Michelson–Morley experiment

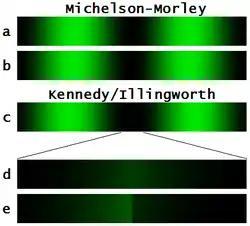
Simulation of the Kennedy/Illingworth refinement of the Michelson–Morley experiment. (a) Michelson–Morley interference pattern in monochromatic mercury light, with a dark fringe precisely centered on the screen. (b) The fringes have been shifted to the left by 1/100 of the fringe spacing. It is extremely difficult to see any difference between this figure and the one above. (c) A small step in one mirror causes two views of the same fringes to be spaced 1/20 of the fringe spacing to the left and to the right of the step. (d) A telescope has been set to view only the central dark band around the mirror step. Note the symmetrical brightening about the center line. (e) The two sets of fringes have been shifted to the left by 1/100 of the fringe spacing. An abrupt discontinuity in luminosity is visible across the step.

Although Michelson and Morley went on to different experiments after their first publication in 1887, both remained active in the field. Other versions of the experiment were carried out with increasing sophistication. Morley was not convinced of his own results, and went on to conduct additional experiments with Dayton Miller from 1902 to 1904. Again, the result was negative within the margins of error.